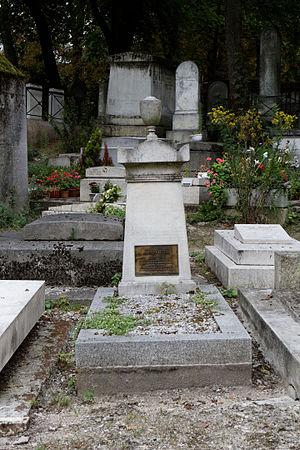
Jean-François Hennequin, né le 3 janvier 1774, à Montmarault, mort le 22 mai 1832 à Paris, est un général français de la Révolution et de l’Empire.